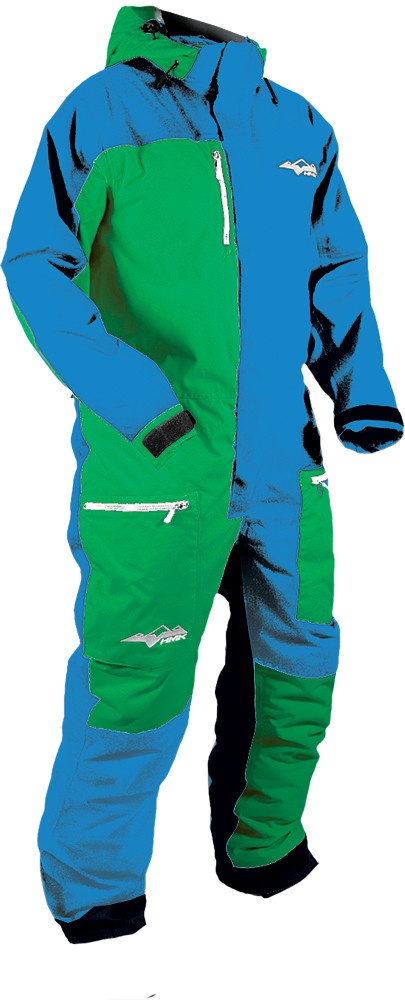
HMK SPECIAL OPS 2 GREEN/BLUE 2X HM7SUIT2BLG2X
Brand: HMK
HMK SPECIAL OPS 2 GREEN/BLUE 2X HM7SUIT2BLG2X Features XR-Gold Weatherproof Technology Windproof/waterproof/breathable Laminated Soft Shell Material AquaGuard Water Resistant Zippers Underarm Zipper Vents Embroidered logos Detachable, fully articulated hood Abrasion Resistant Cordura Panels
Category: Apparel & Accessories > Clothing > Uniforms > Flight Suits